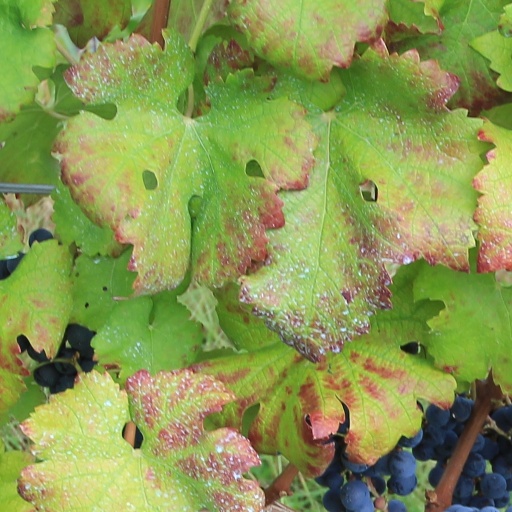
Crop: grape